Emmanuel Halgan

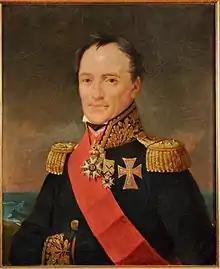
1850 portrait of Halgan

Vice-Admiral Emmanuel Halgan (31 December 1771 – 20 April 1852) was a French Navy officer, politician and colonial administrator who served as the governor of Martinique from 1834 to 1836.